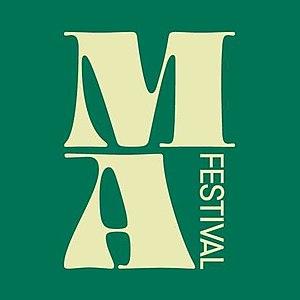
Le MAfestival de Bruges, MAfestival ou encore Musica Antiqua Bruges, auparavant appelé Festival de musique ancienne de Bruges ou Festival de Flandre Bruges, est un festival de musique spécialisé en musique ancienne et représentations en style baroque, qui a lieu à Bruges, en Belgique. Ce festival de musique baroque est organisé, annuellement, au mois d'août dans plusieurs salles de la ville de Bruges. De nombreux concerts sont organisés, et à la fin du festival deux concours internationaux permettent de récompenser le meilleur jeune musicien de musique ancienne.